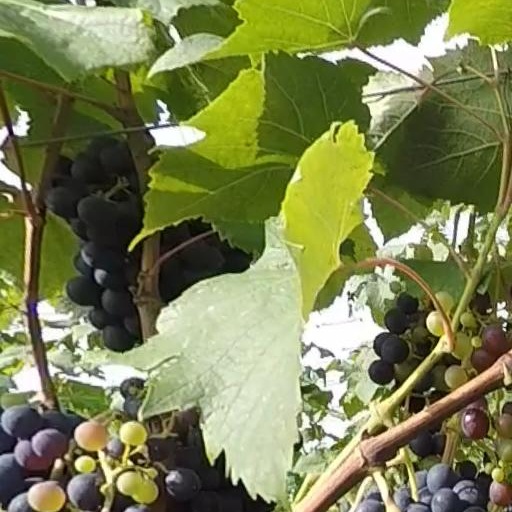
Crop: grape